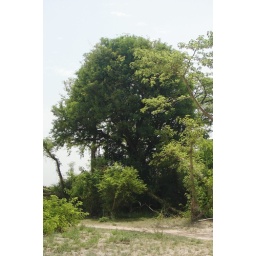
This tree is where an elephant gives birth in the shade